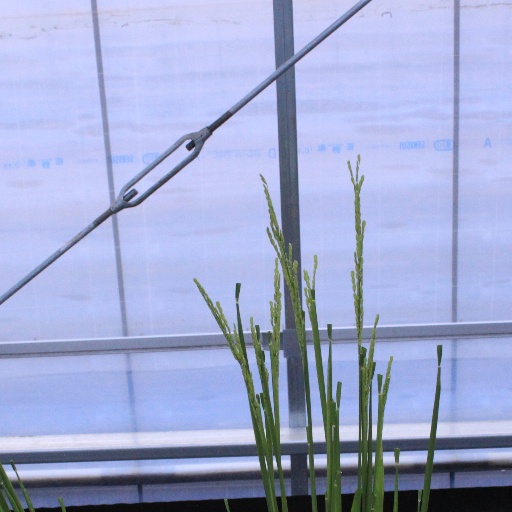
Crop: rice